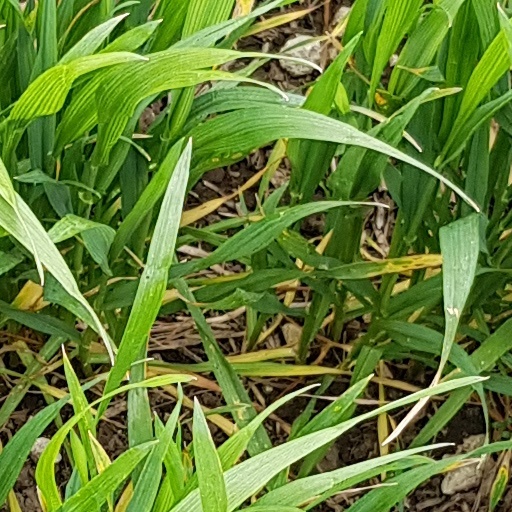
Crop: wheat